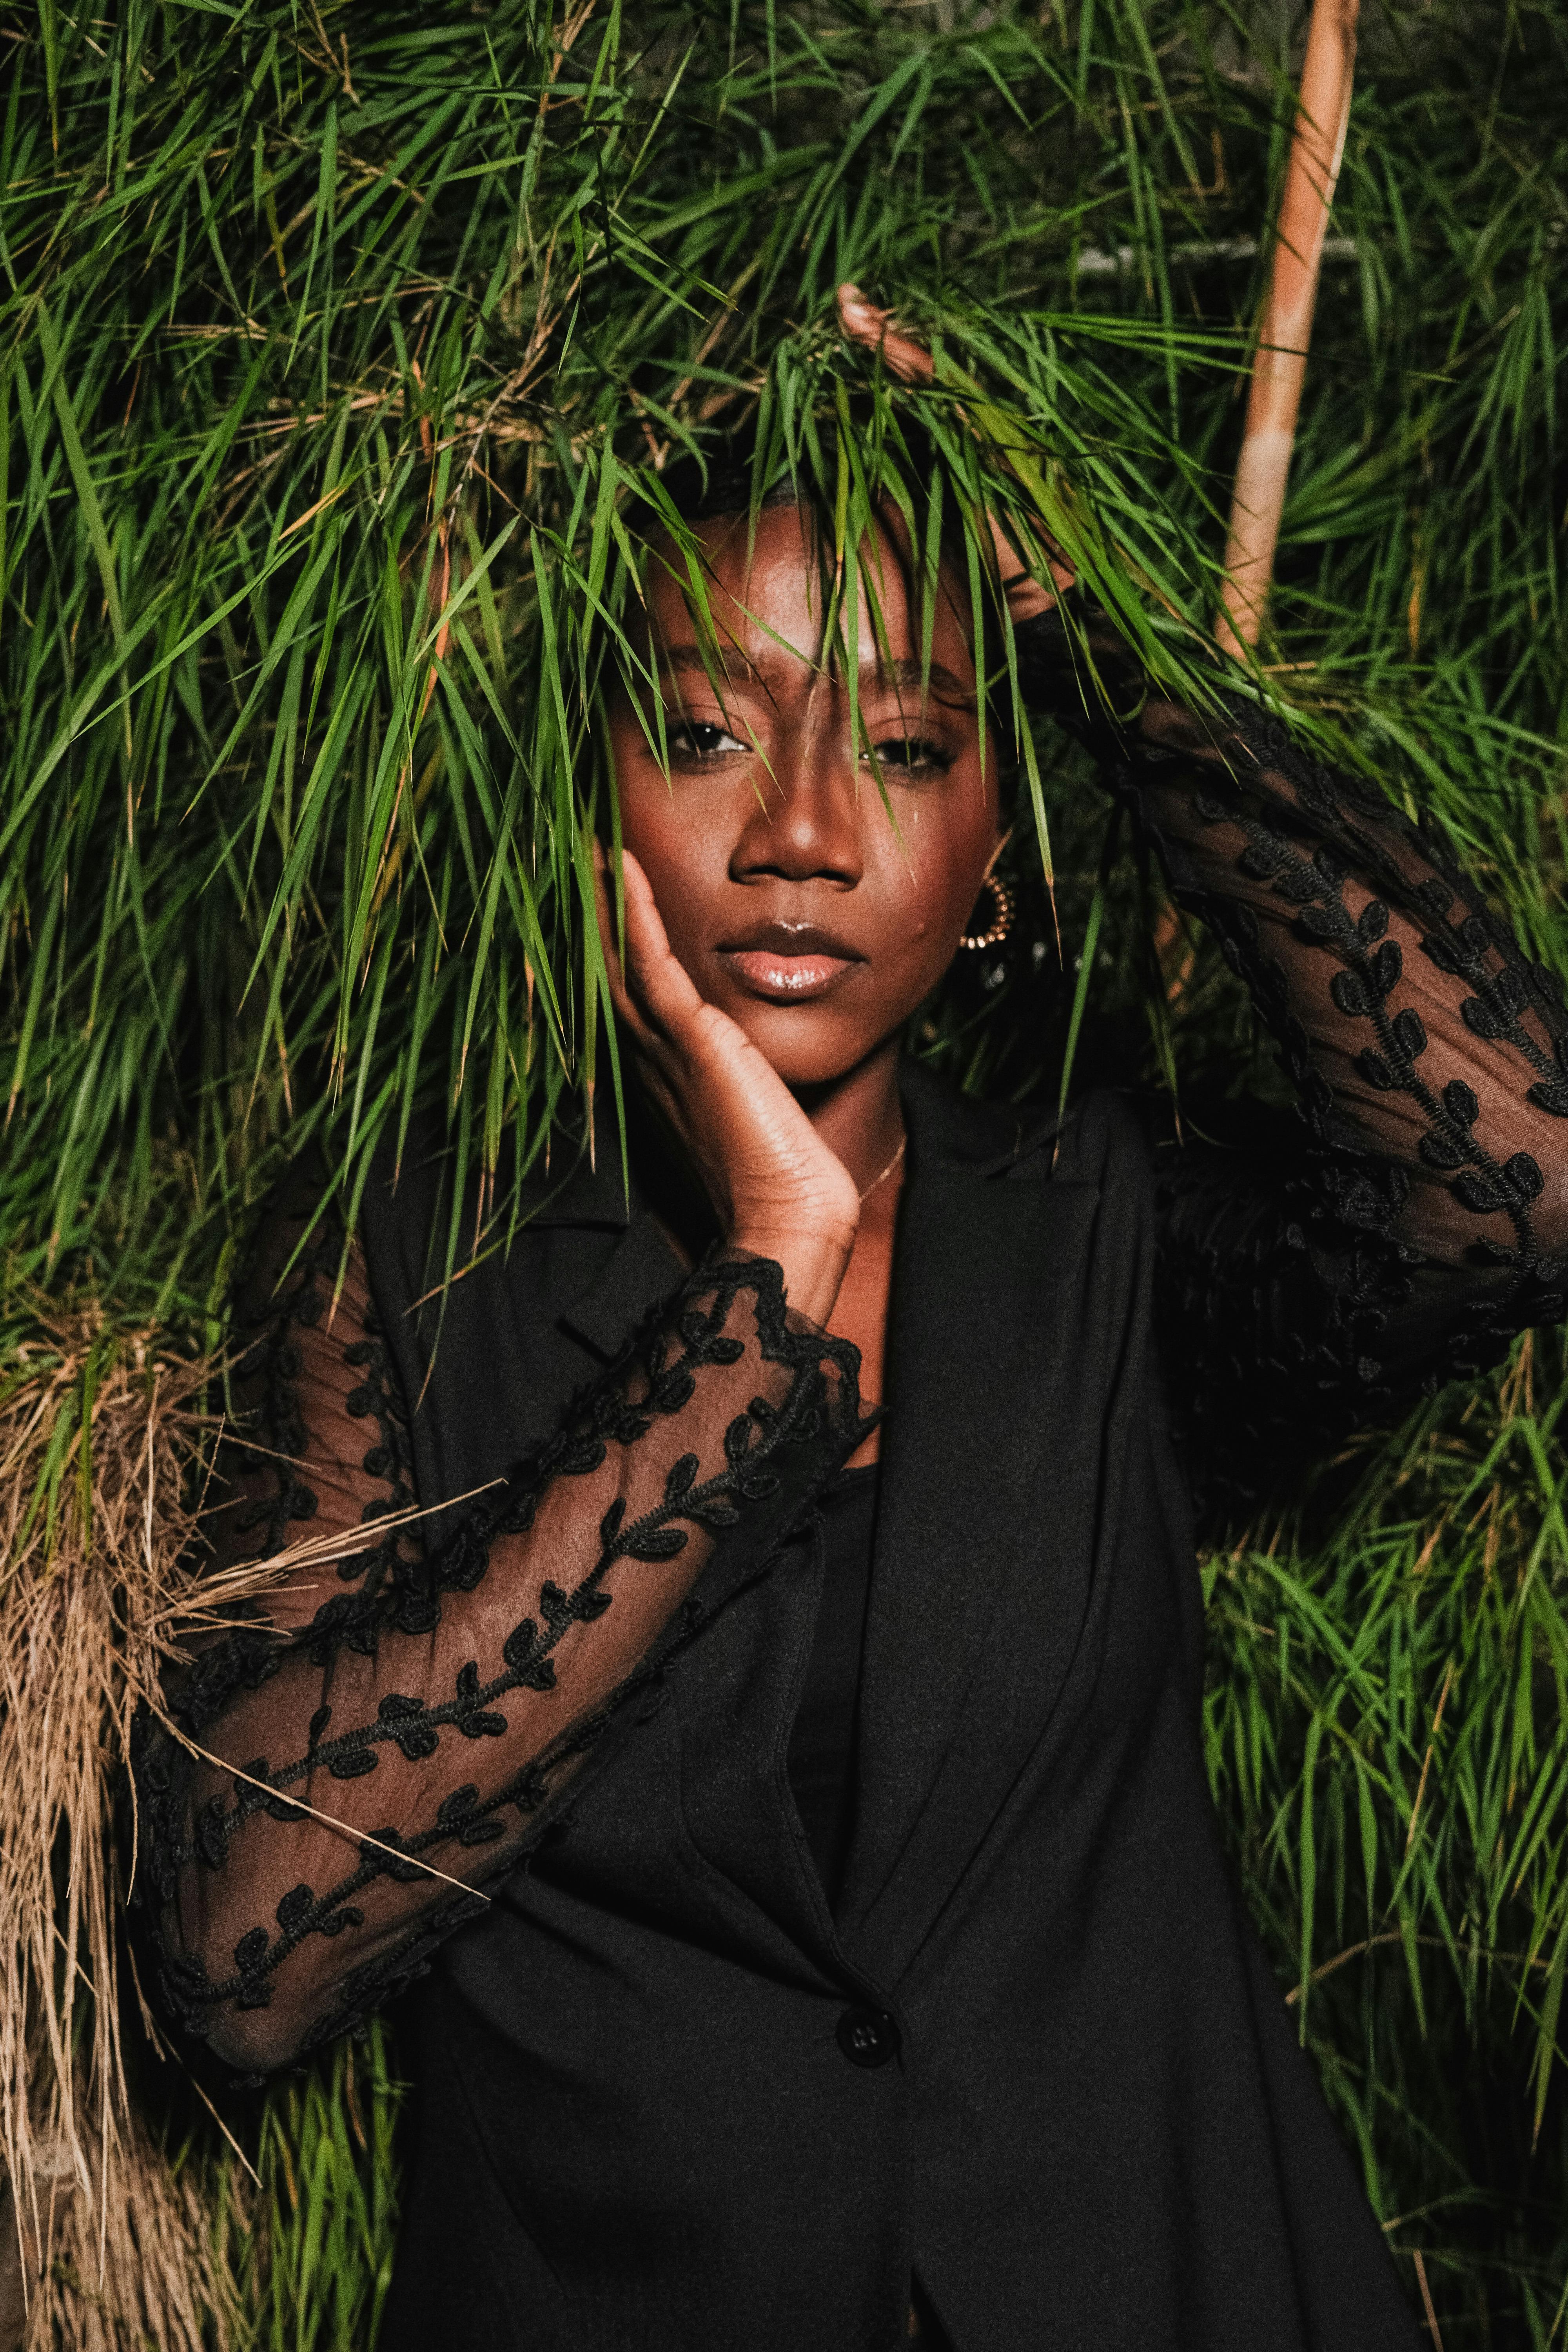
people, People in nature, wood, plant, terrestrial plant, grass, evergreen, twig, black hair, doll, grass family, tree, trunk, conifer, arecales, fashion design, fashion accessory, plant stem, Gothic fashion, pine, fir, pine family, soil, wig